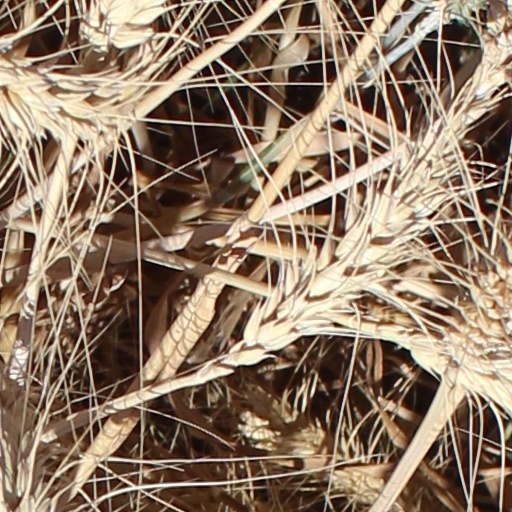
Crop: wheat